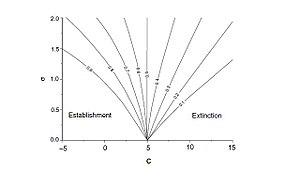
Entre stabilisation et extinction
Une espèce exotique est une espèce présente en dehors de son aire naturelle de répartition. Une espèce est caractérisée d’envahissante dès lors qu’elle devient un agent de perturbation dans le milieu où elle va s’établir. Une espèce envahissante est une espèce exotique envahissante ou « peste », c’est-à-dire une espèce proliférant sans l’action de l’homme, en dehors de son aire de distribution, au détriment d’espèces locales.